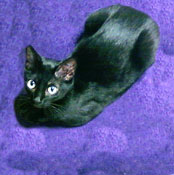
Breed: bombay